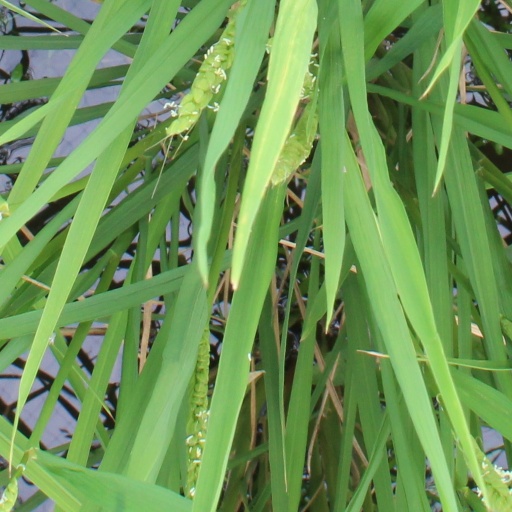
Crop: rice